Biday Byomkesh

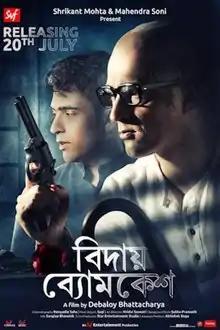
Official poster

Bidaay Byomkesh is a 2018 Indian Bengali detective thriller film written and directed by Debaloy Bhattacharya and produced by Shrikant Mohta and Mahendra Soni under the banner of Shree Venkatesh Films. The film was released on 20 July 2018. It is the sixth installment of "Byomkesh" film series produced by SVF.